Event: Nepal Earthquake
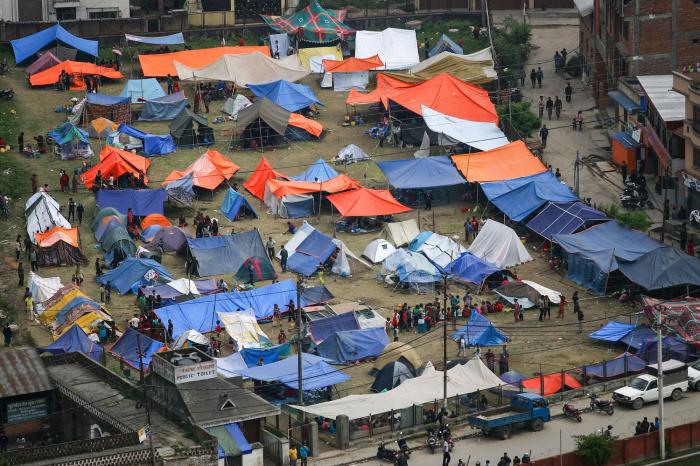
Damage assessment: damage